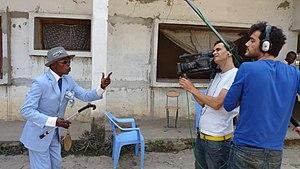
La république du Congo, par la disposition même de son territoire, possède une grande variété de cultures, des savanes de la plaine du Niari aux forêts inondées du Nord, de l'immense fleuve Congo aux montagnes escarpées et forestières du Mayombe et aux 170 km de plages de la côte atlantique. La présence de nombreuses ethnies et jadis de diverses structures politiques a doté le pays actuel d'une grande diversité de cultures traditionnelles et d'autant d'expressions artistiques anciennes : « fétiches à clous » Vili, statuettes bembes si expressives qui atteignent malgré leur petite taille à une sorte de monumentalité, masques étranges des Punu et des Kwele, reliquaires Kota, fétiches Téké, cimetières curieux, avec leurs tombeaux monumentaux, du pays Lari. Il faut y ajouter un patrimoine architectural colonial considérable, que les Congolais redécouvrent aujourd'hui comme faisant partie de leur héritage historique et restaurent plutôt bien, du moins à Brazzaville.